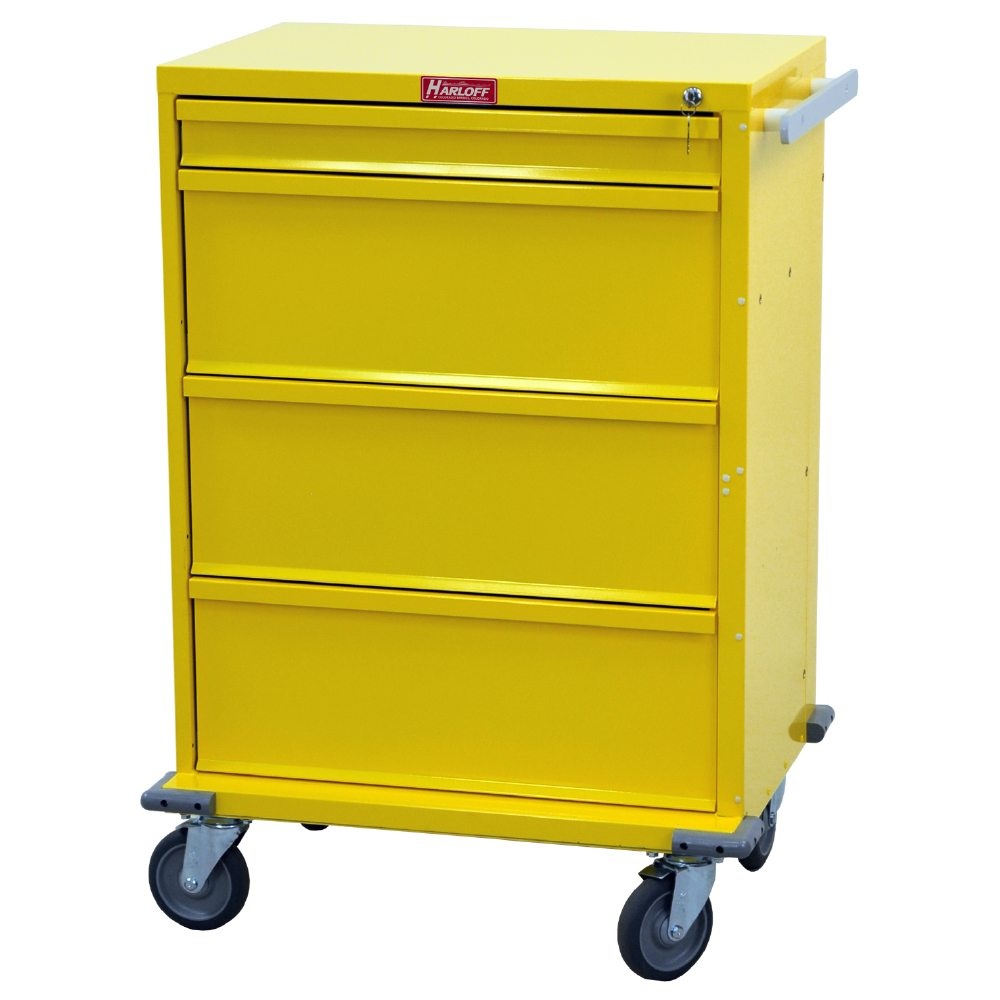
Harloff-V30-4K-V-Series Tall Infection Control/Isolation Cart Four Drawer
V-Series Cart, Tall 30″ Cabinet with 4 Drawers (1-3″, 3-9″), Key Lock. Plastic Top Not Included. Harloff's V-Series Carts are value-priced for use in a variety of hospital departments. This drawer configuration is often a popular choice for treatment, procedure and isolation applications.
Brand: Harloff
Category: Business & Industrial > Medical > Medical Furniture > Medical Carts > Crash Carts > Isolation Crash Carts